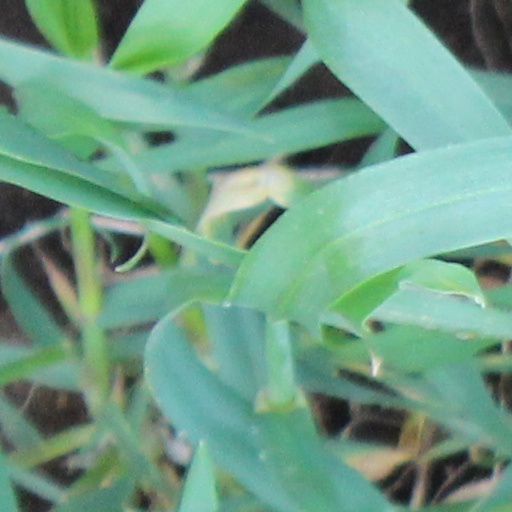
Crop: wheat